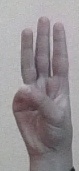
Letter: thaa